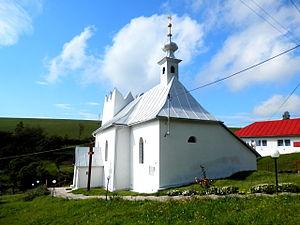
Harakovce est un village de Slovaquie situé dans la région de Prešov.